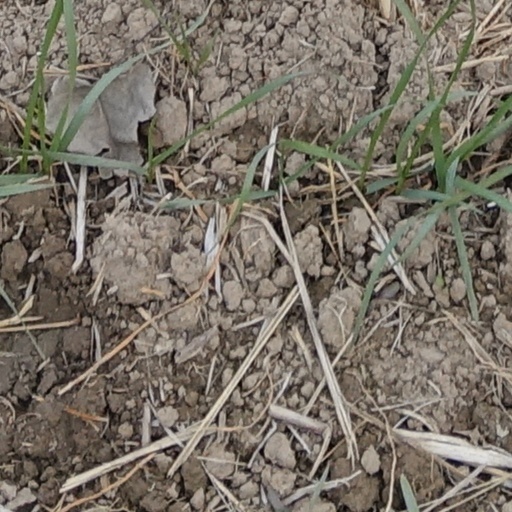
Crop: wheat